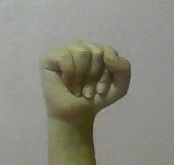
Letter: saad